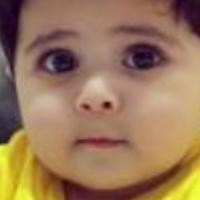
Age group: age 01-10